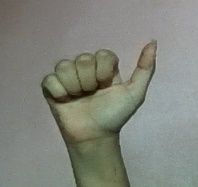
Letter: dhad